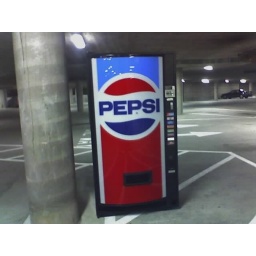
Random soda machine in the garage of my building